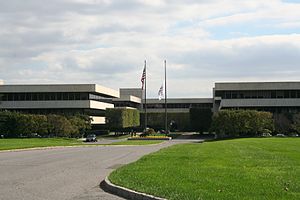
PepsiCo
PepsiCo er en amerikansk fødevarekoncern. Koncernen producerer drikkevarer såsom sodavandsprodukter og madvarer såsom snacks.